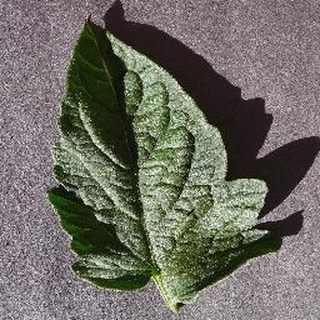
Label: healthy_tomato